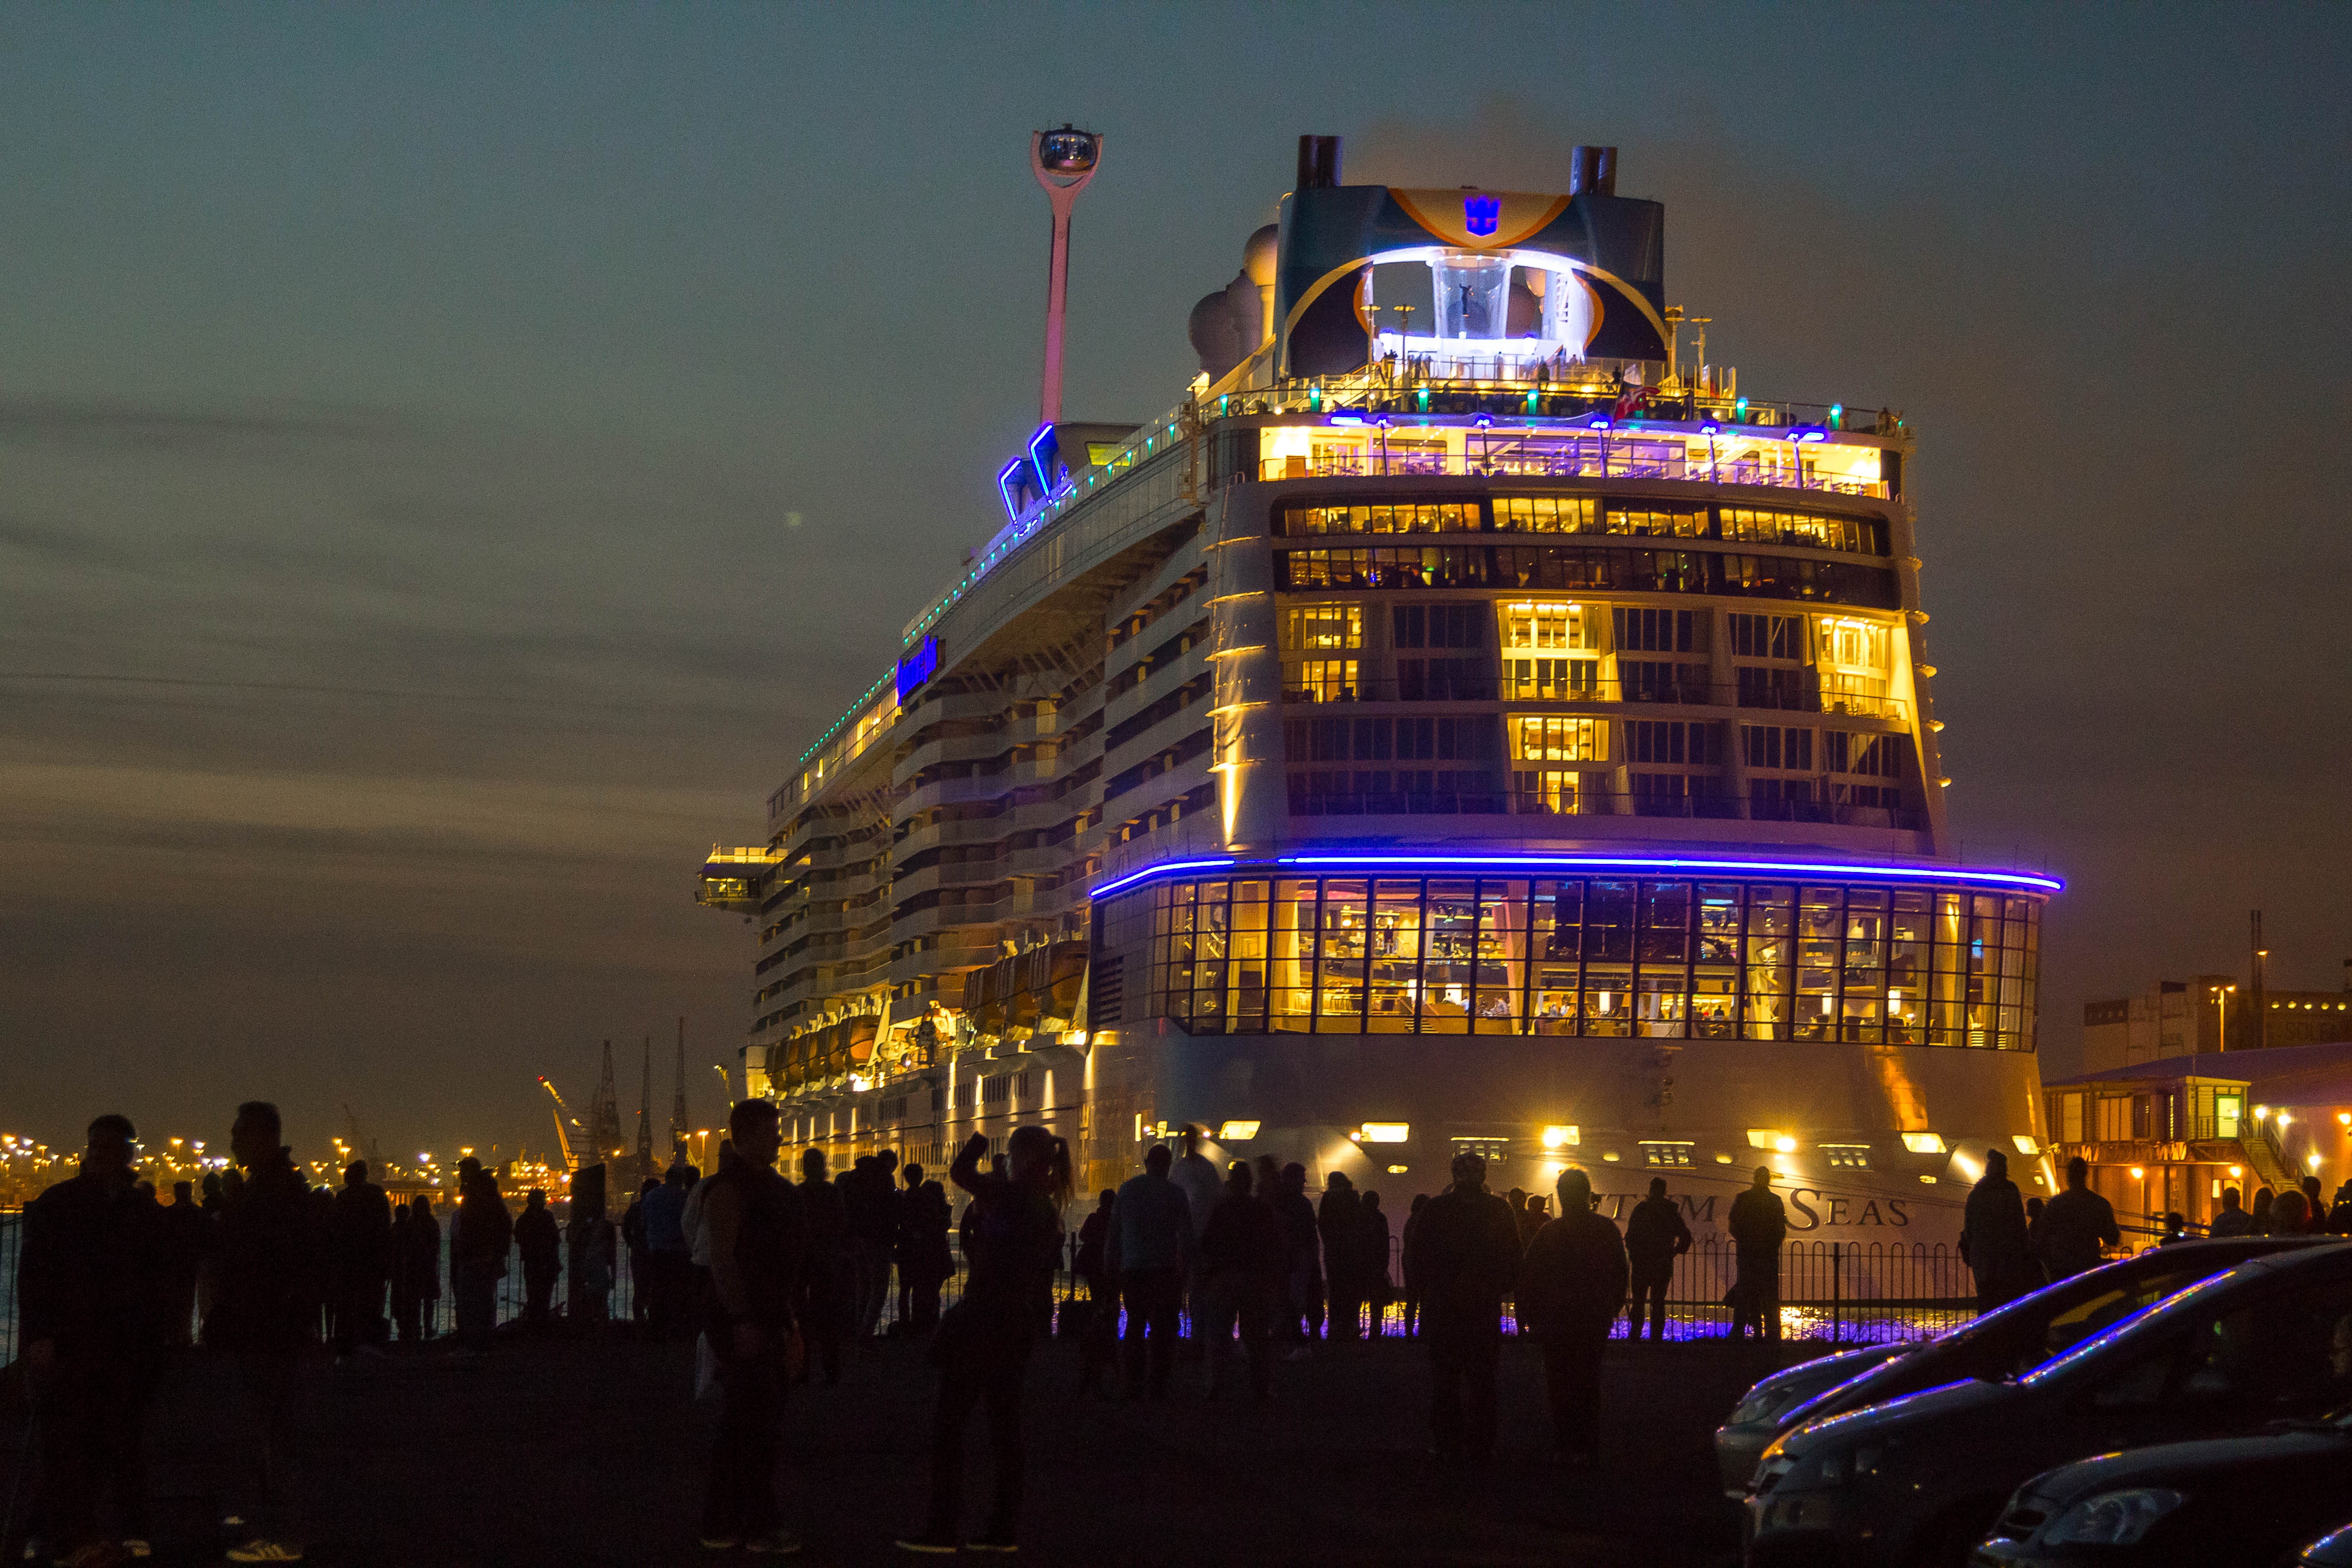
ocean, light, night, ship, evening, vehicle, tower, landmark, port, resort, cruiser, the quantum of the seas